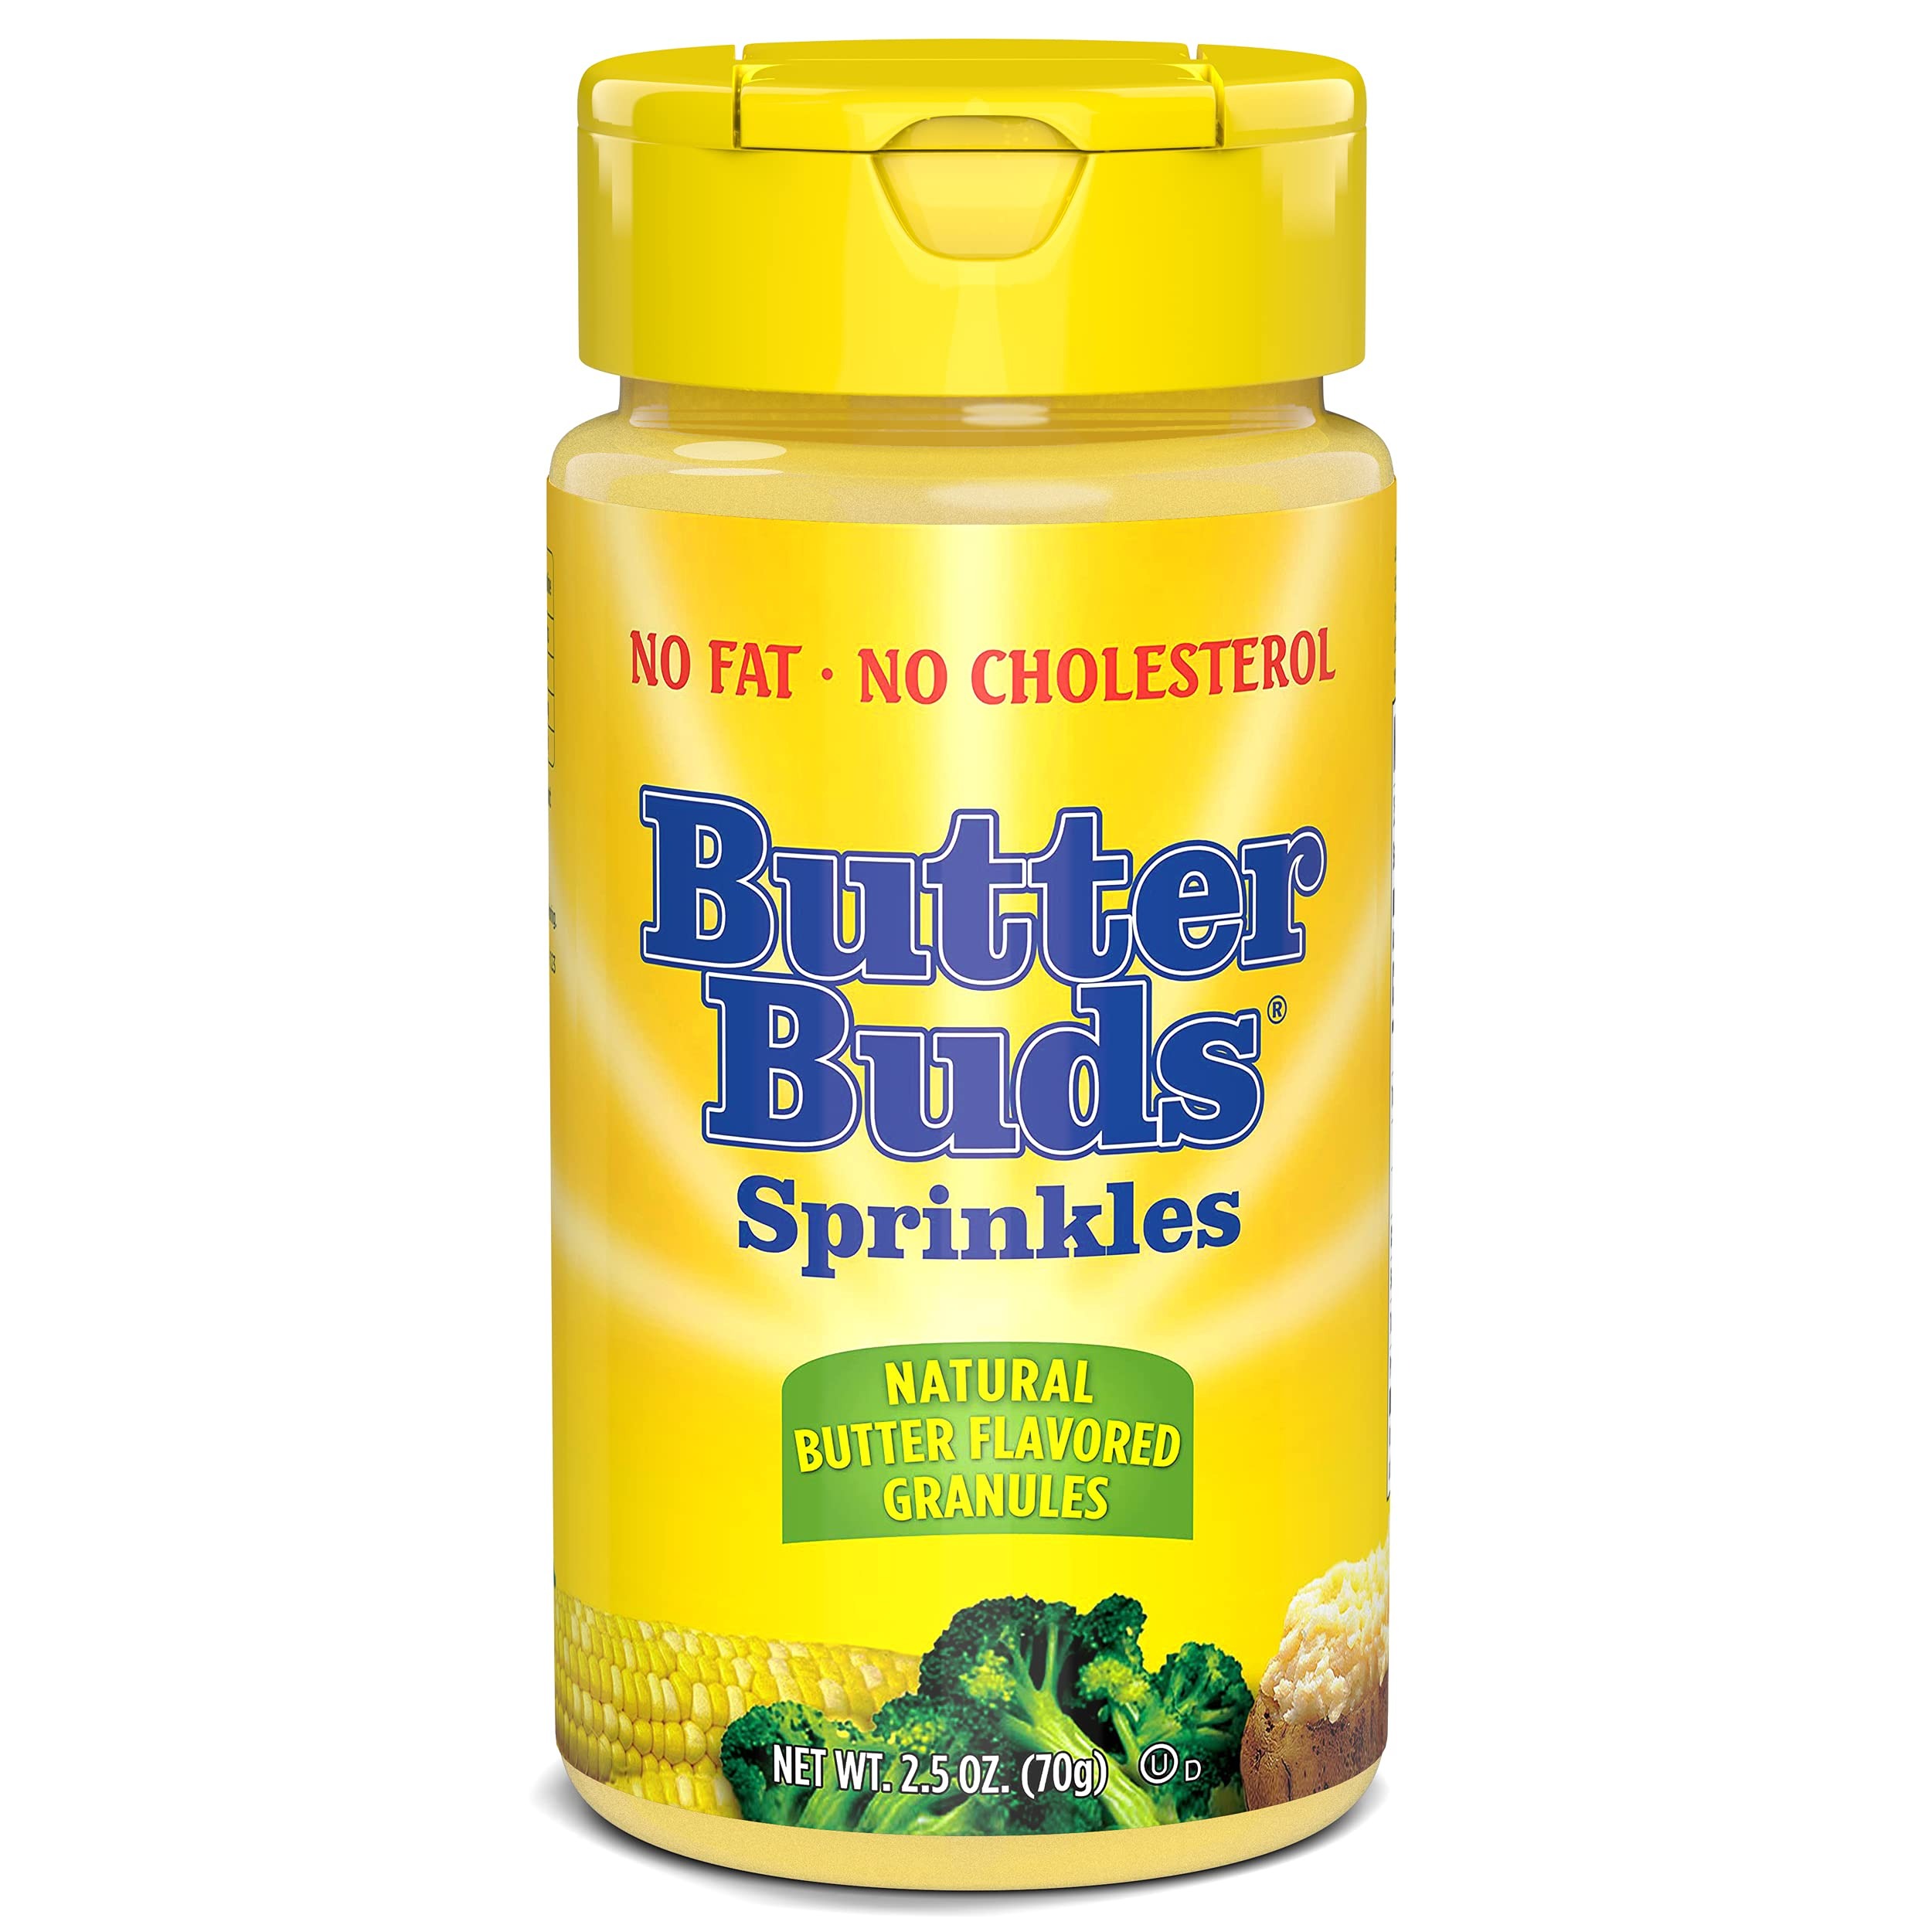
Item Name: Butter Buds Sprinkles - Butter Flavor Granules - Natural - Gluten-Free - Lightly Salted Fat-Free Butter Substitute, 2.5oz (Pack of 12)
Bullet Point 1: BUTTER SUBSTITUTE: This is the perfect low-fat substitute for butter, margarine, and oil. Use the butter-flavored granules in your recipes or apply them to hot popcorn and steaming vegetables.
Bullet Point 2: FAT AND CHOLESTEROL FREE: With zero grams of saturated and trans-fat per serving, you can enjoy the rich creamy taste of butter without the extra calories. Perfect for a low-calorie diet, Butter Buds’ sprinkles have just 10 calories per serving.
Bullet Point 3: EASY TO SPRINKLE: Made in the form of granules, this butter substitute is super easy to use. Just sprinkle it over your favorite steaming foods or use it for popcorn seasoning. The granules distribute nicely for butter flavoring in every bite.
Bullet Point 4: SHELF STABLE BUTTER: The long shelf life makes sure you have butter flavoring even when it’s difficult to get to the grocery. It also comes in handy when preparing survival foods for camping or storage. (Once opened, this needs to be refrigerated.)
Bullet Point 5: ALL NATURAL FLAVOR: These butter sprinkles have a great taste because it’s made out of real butter, just in a different form. These natural sprinkles have the delicious taste of lightly salted butter for a satisfying indulgence.
Value: 30.0
Unit: Ounce

Price: 3.79